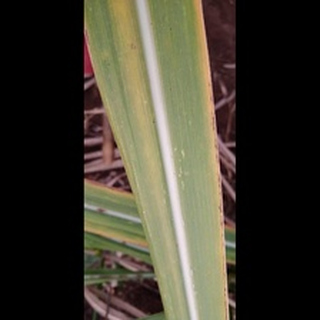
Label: sugarcane_yellow_leaf_disease